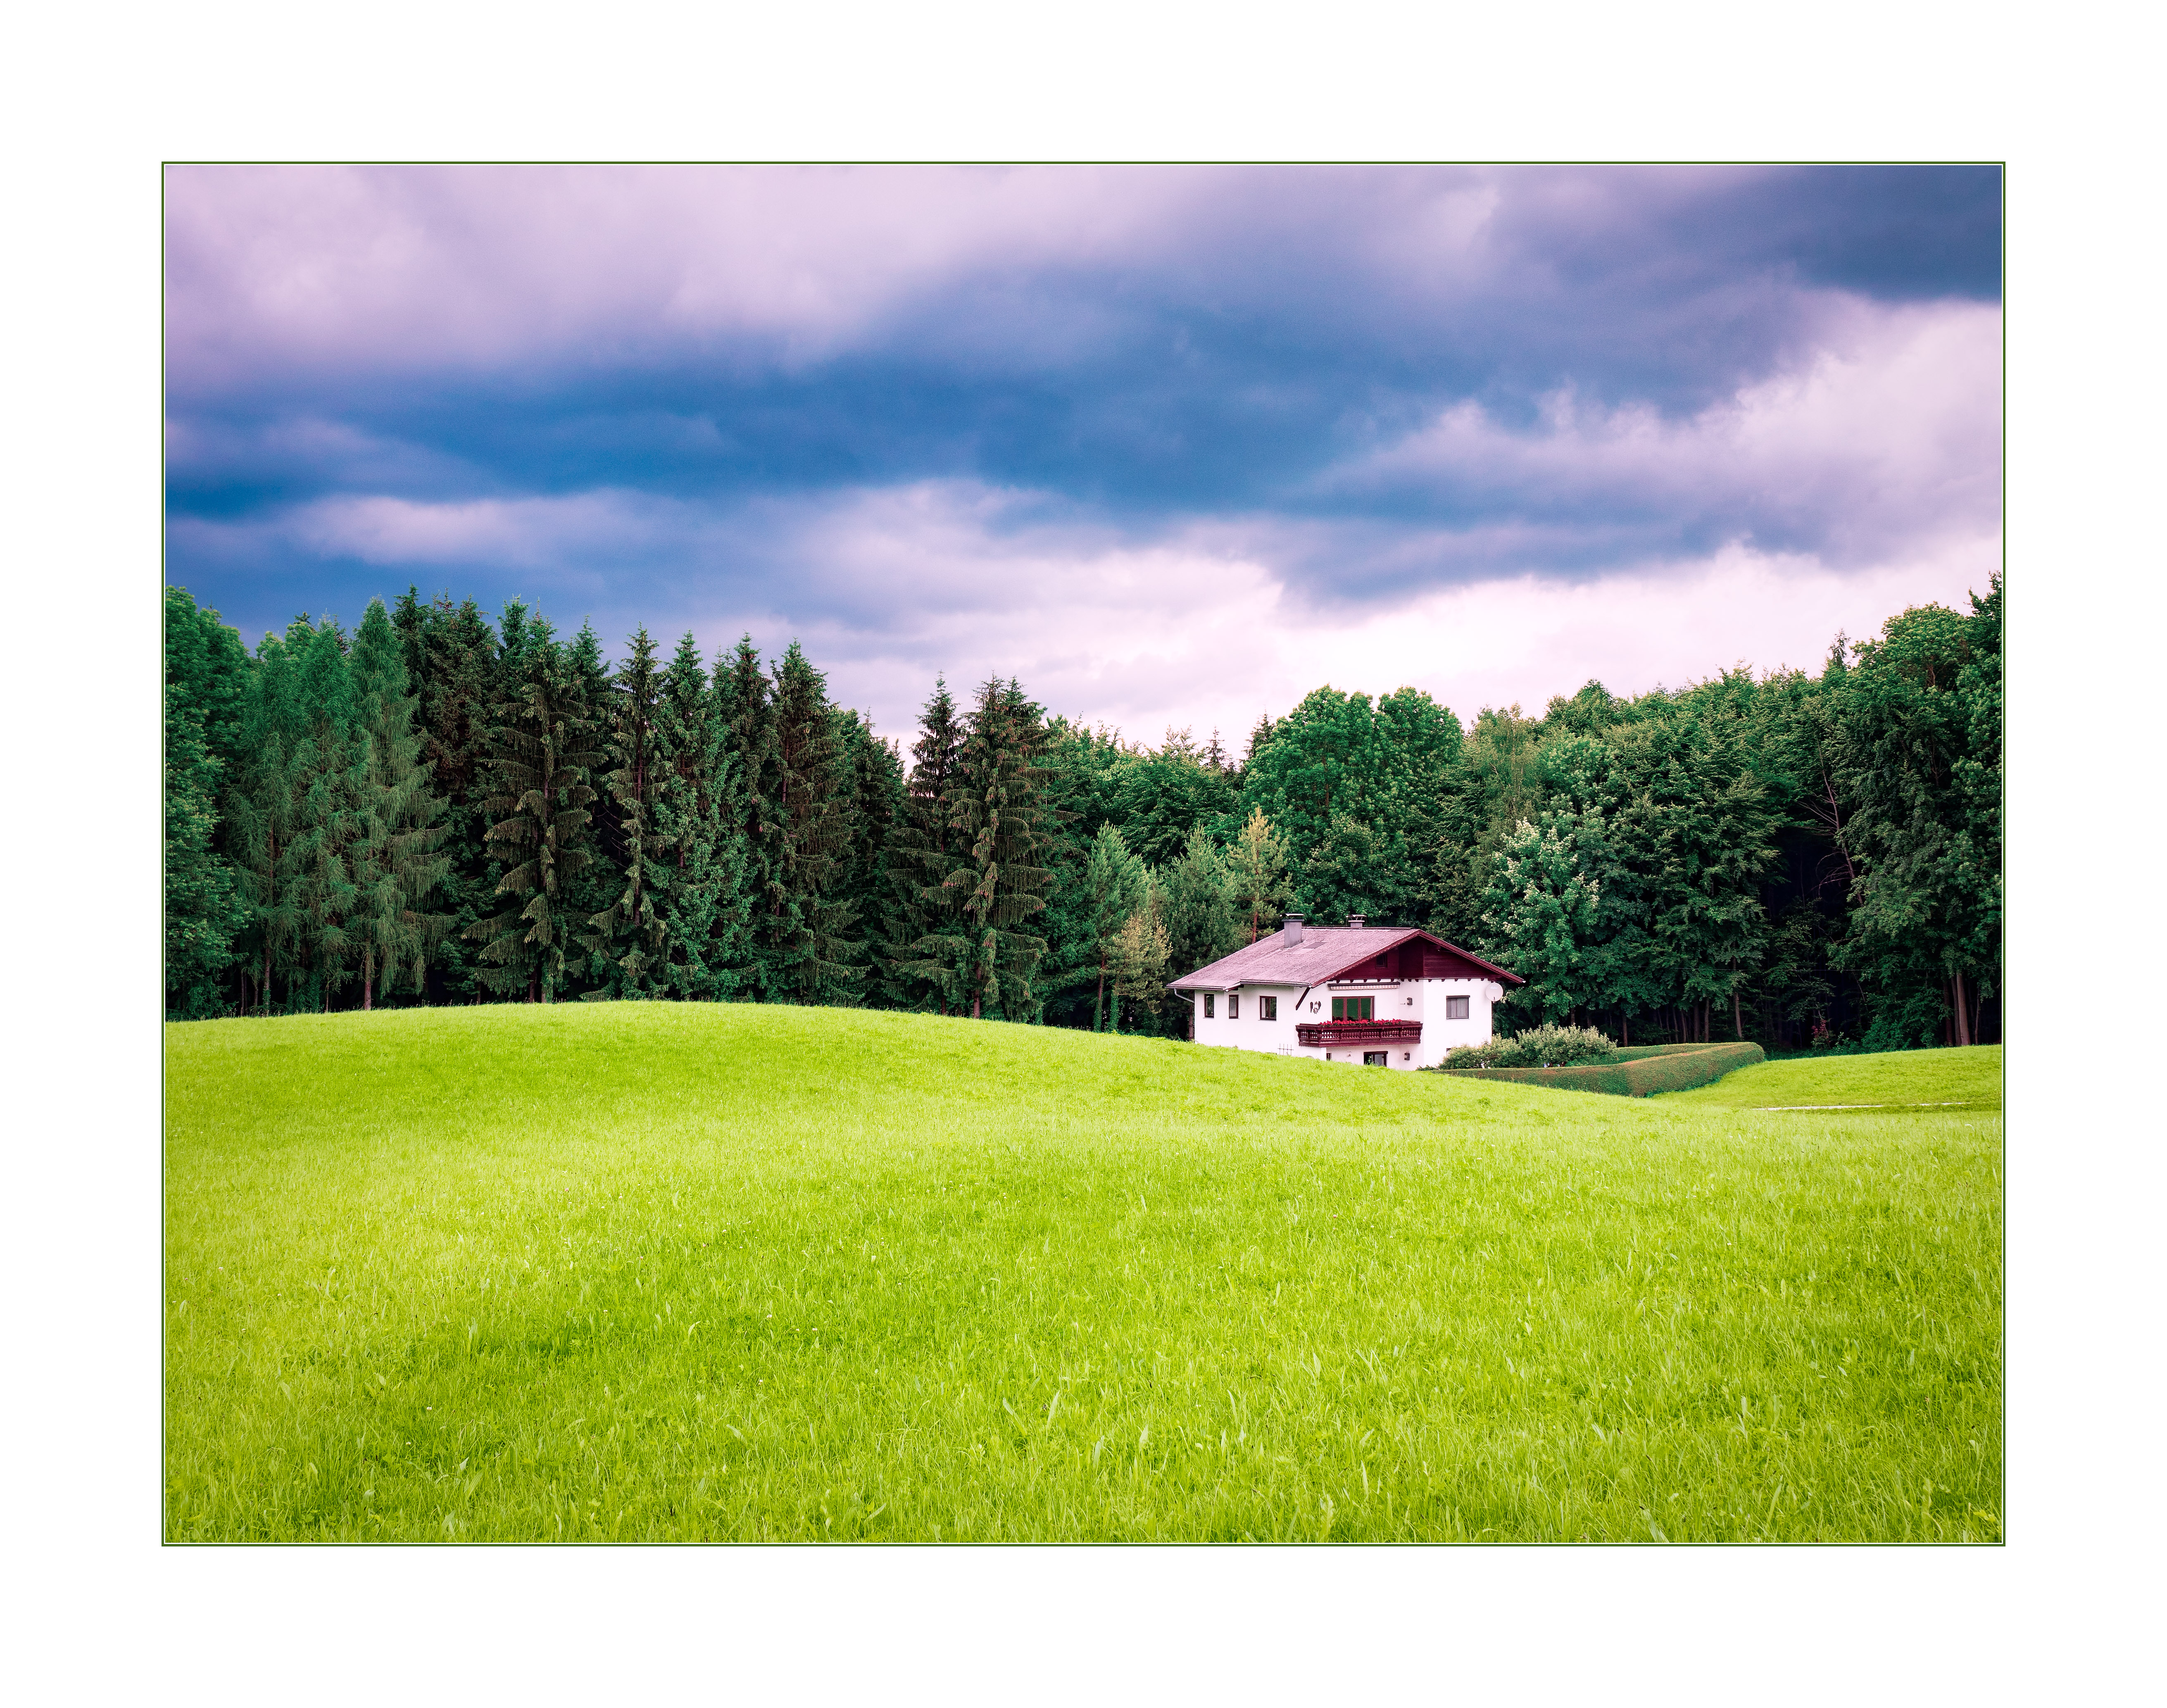
grass, structure, sky, field, lawn, meadow, green, pasture, plain, golf course, grassland, at, sterreich, altmnsteramtraunsee, obersterreich, sport venue